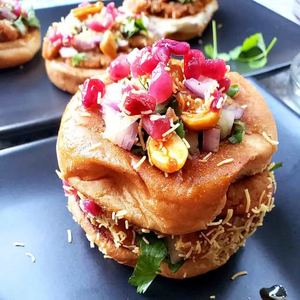
Dish: dabeli